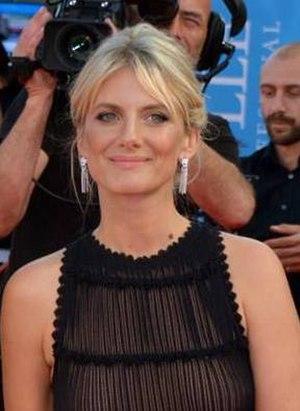
Elle Fanning et Mélanie Laurent au festival de Deauville
Mélanie Laurent, née le 21 février 1983 à Paris, est une actrice, réalisatrice et chanteuse française.